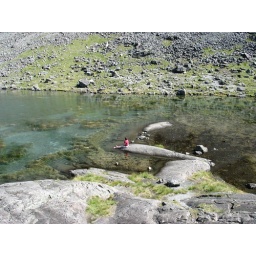
Loch Coire Lagan in the Cuillin mountains - we hiked here from the beach